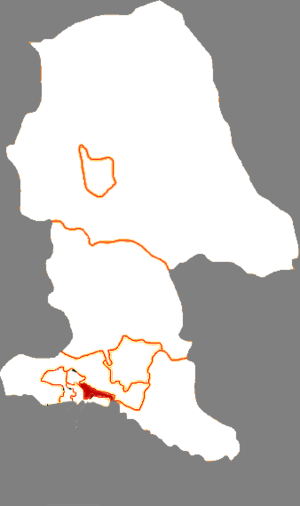
Le district de Donghe est une subdivision administrative au nord de la région autonome de Mongolie-Intérieure en Chine. Il est placé sous la juridiction de la ville-préfecture de Baotou.